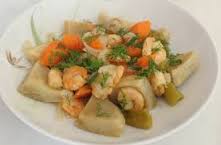
Yemek: enginar